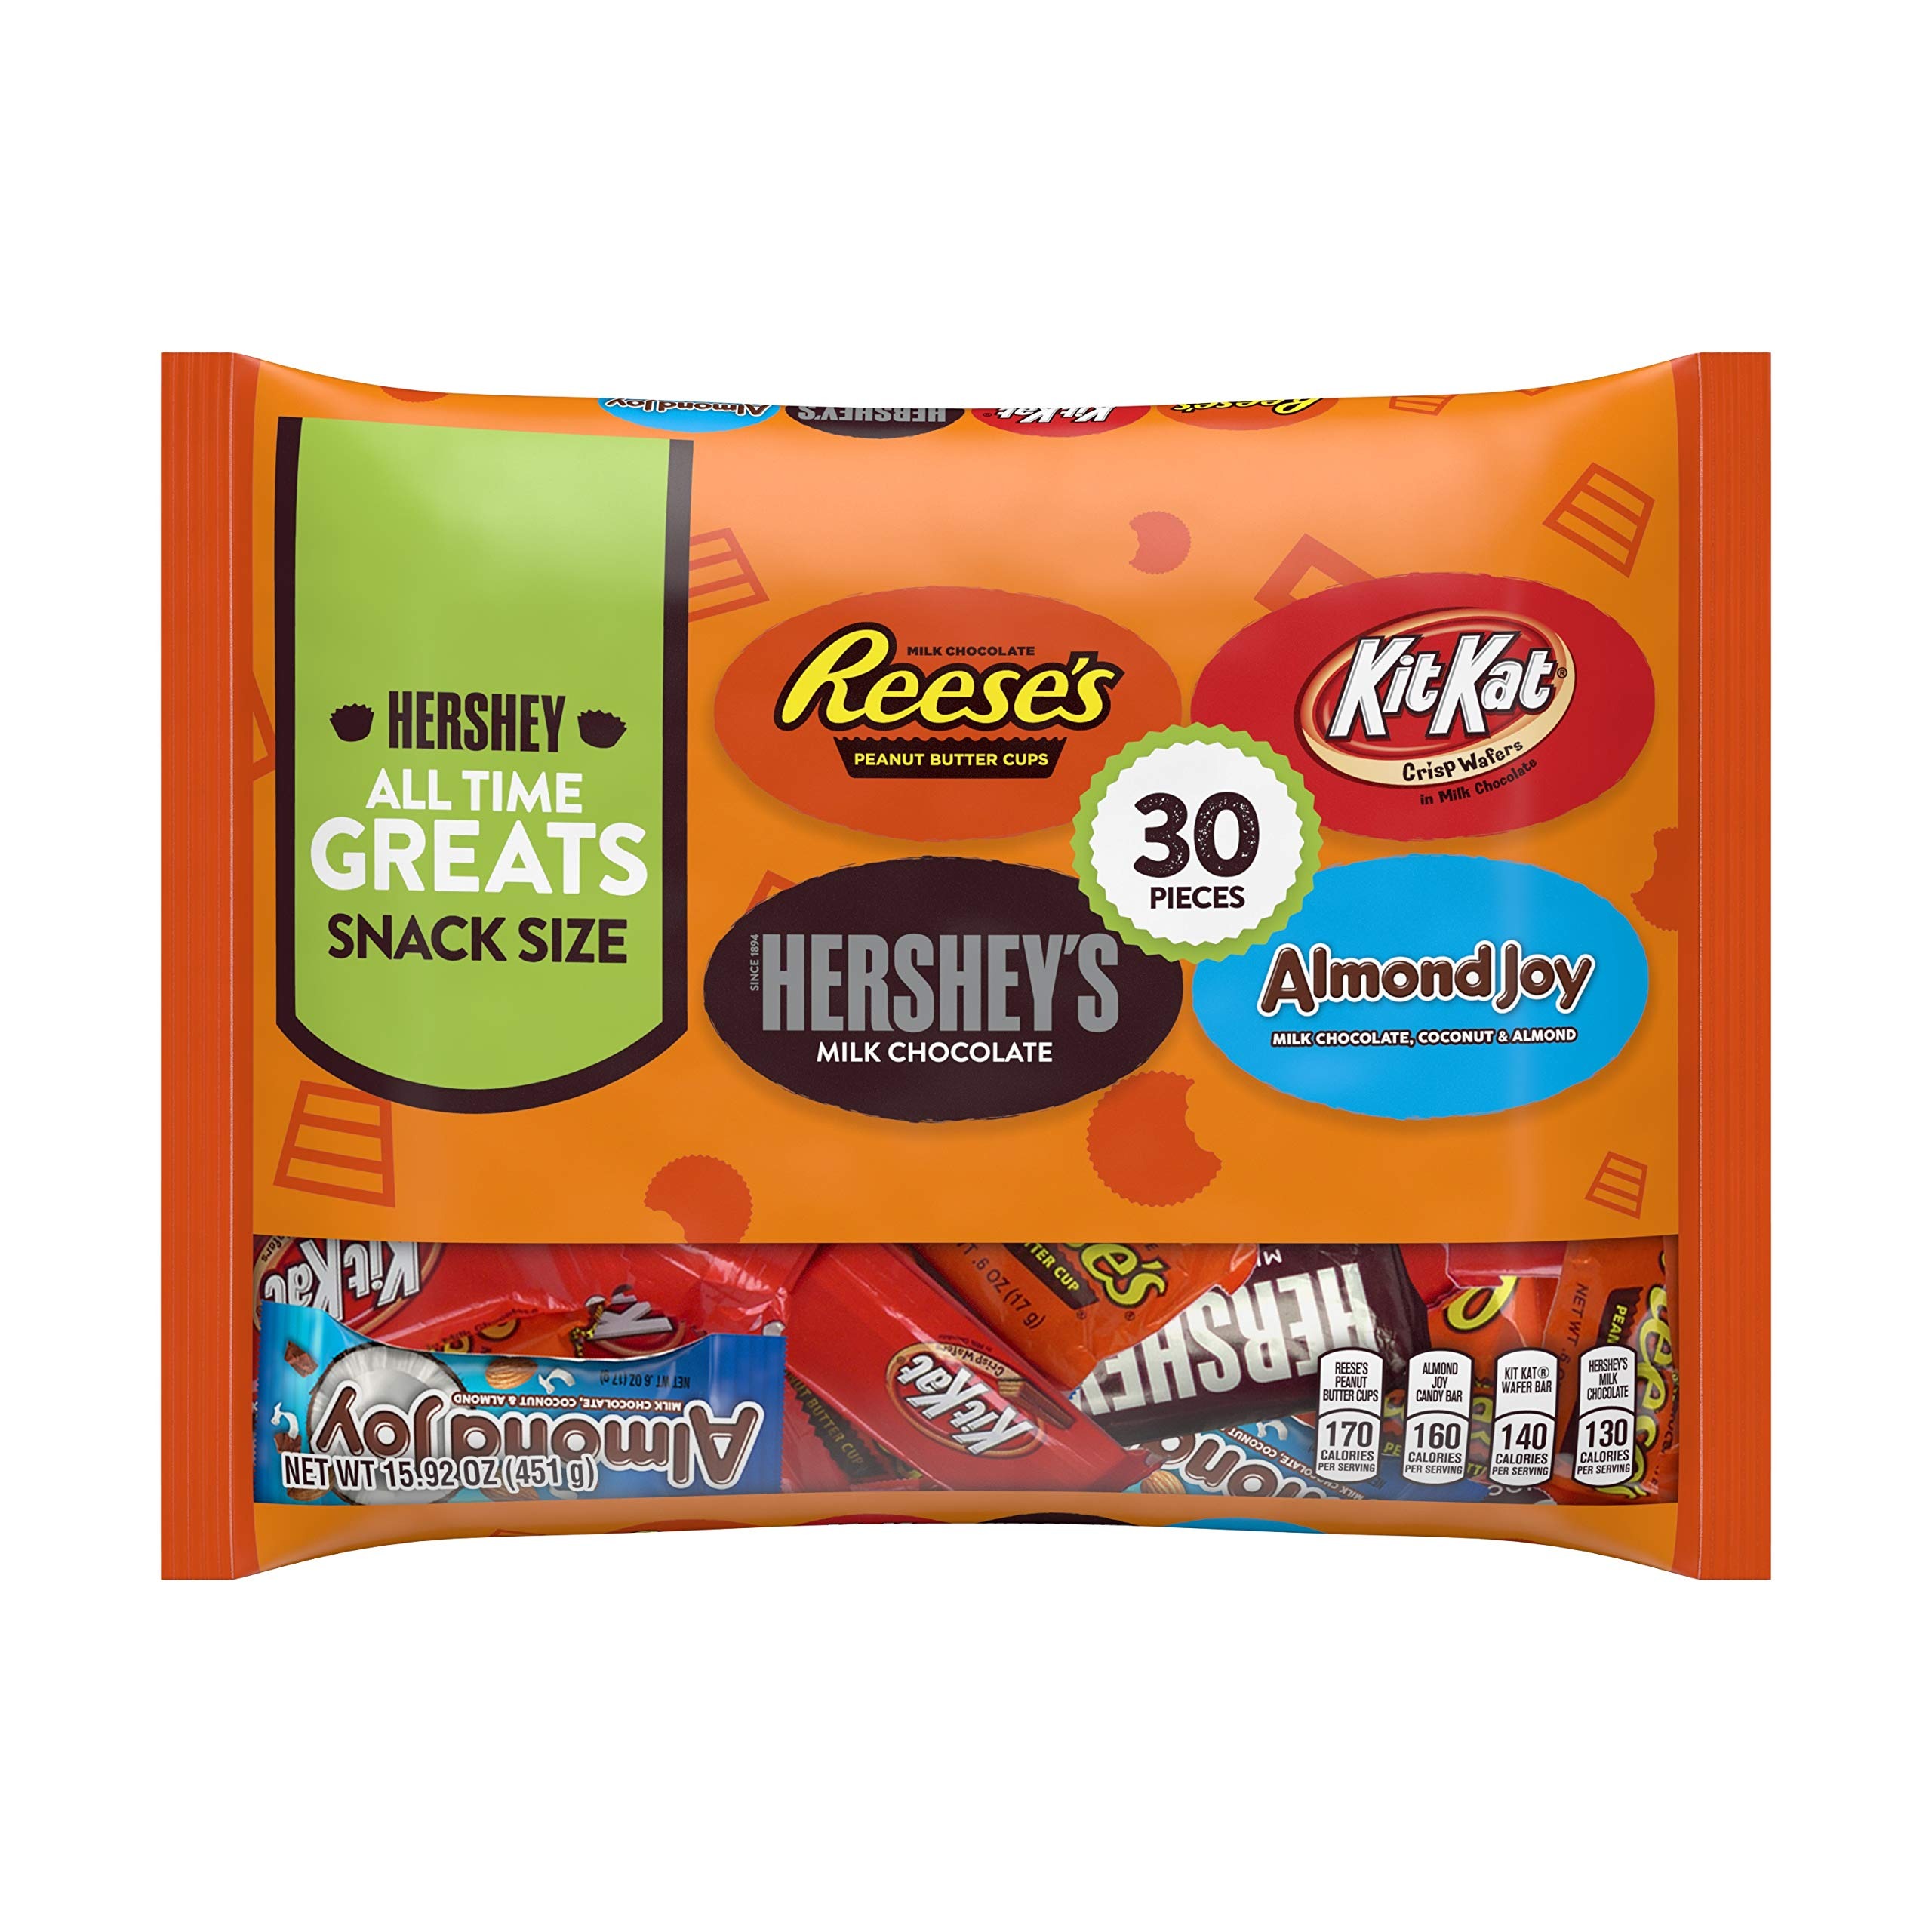
Item Name: HERSHEY'S Chocolate Candy Assortment (HERSHEY'S, REESE'S, KIT KAT, Almond Joy), Snack Size, 30 Count
Value: 1.0
Unit: COUNT

Price: 18.9